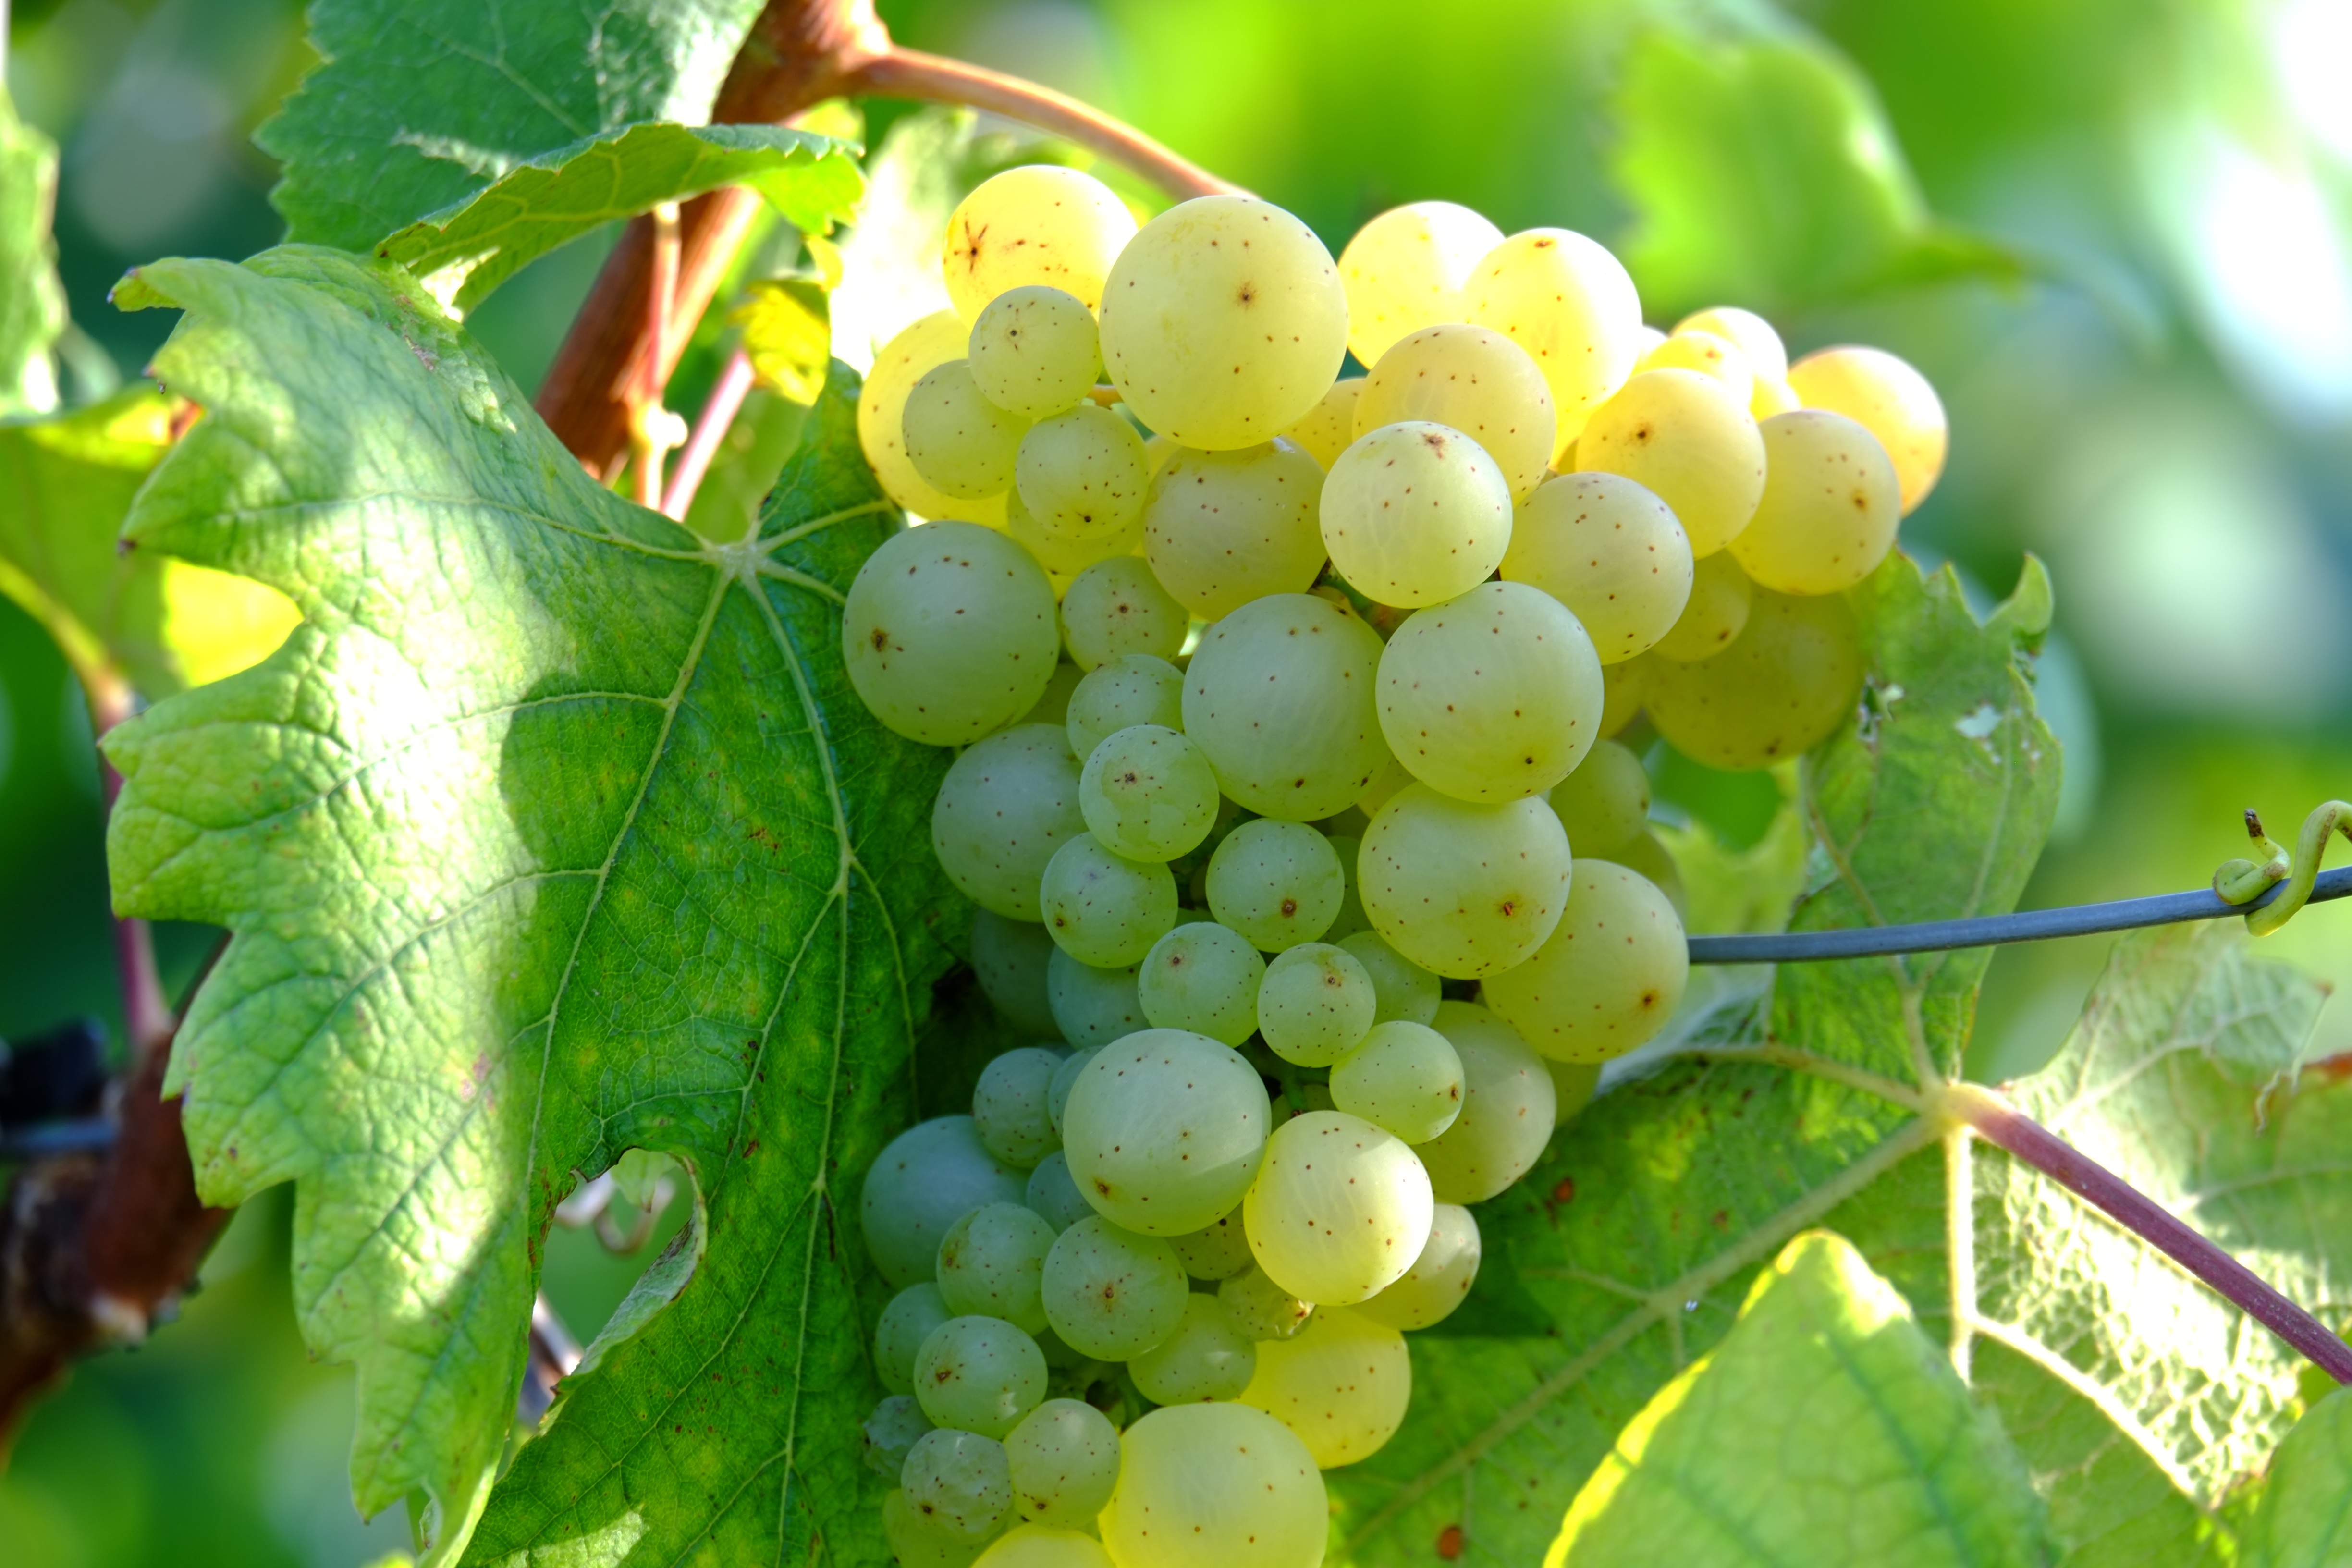
nature, plant, grape, vine, wine, white, vintage, fruit, sweet, flower, food, green, harvest, produce, autumn, agriculture, delicious, gold, berries, shrub, grapes, winegrowing, wine harvest, flowering plant, vitis, green grapes, new wine, white grapes, coccoloba uvifera, sultana, land plant, grapevine family